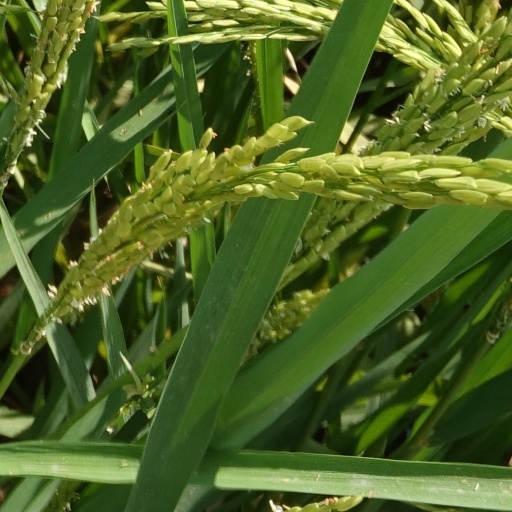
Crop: rice